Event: Nepal Earthquake
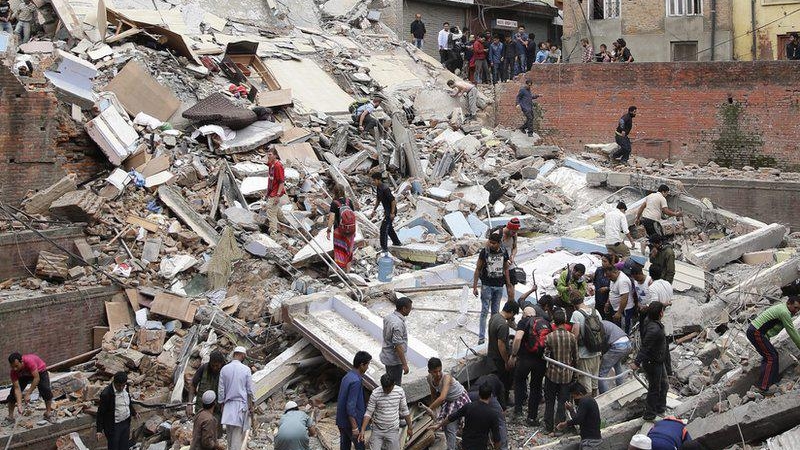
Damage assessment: no_damage